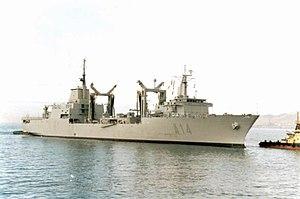
Le SPS Patiño (A-14) est un navire ravitailleur de l'armada espagnole. Son sister-ship péruvien est le BAP Tacna ex HNLMS Amsterdam de la Marine royale néerlandaise. Il porte le nom du ministre de la marine José Patiño Rosales qui avait réorganisé la flotte sous le règne du roi espagnol Philippe V.